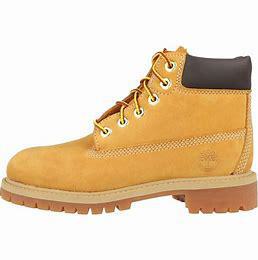
Brand: Timberland
Model: 6 Inch Nubuck